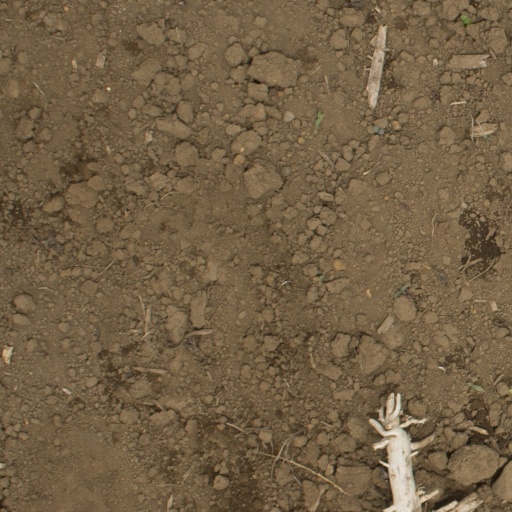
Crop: Jerusalem artichoke